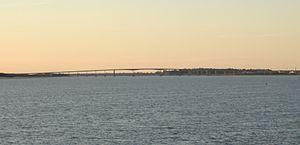
La « guerre du papier » est le nom donné au contentieux opposant l'Argentine et l'Uruguay concernant la construction de deux grandes usines de production de papier sur les rives du Rio Uruguay, du côté uruguayen de la frontière entre les deux pays. Des associations argentines s'opposent à la construction de ces usines qu'elles jugent polluantes.